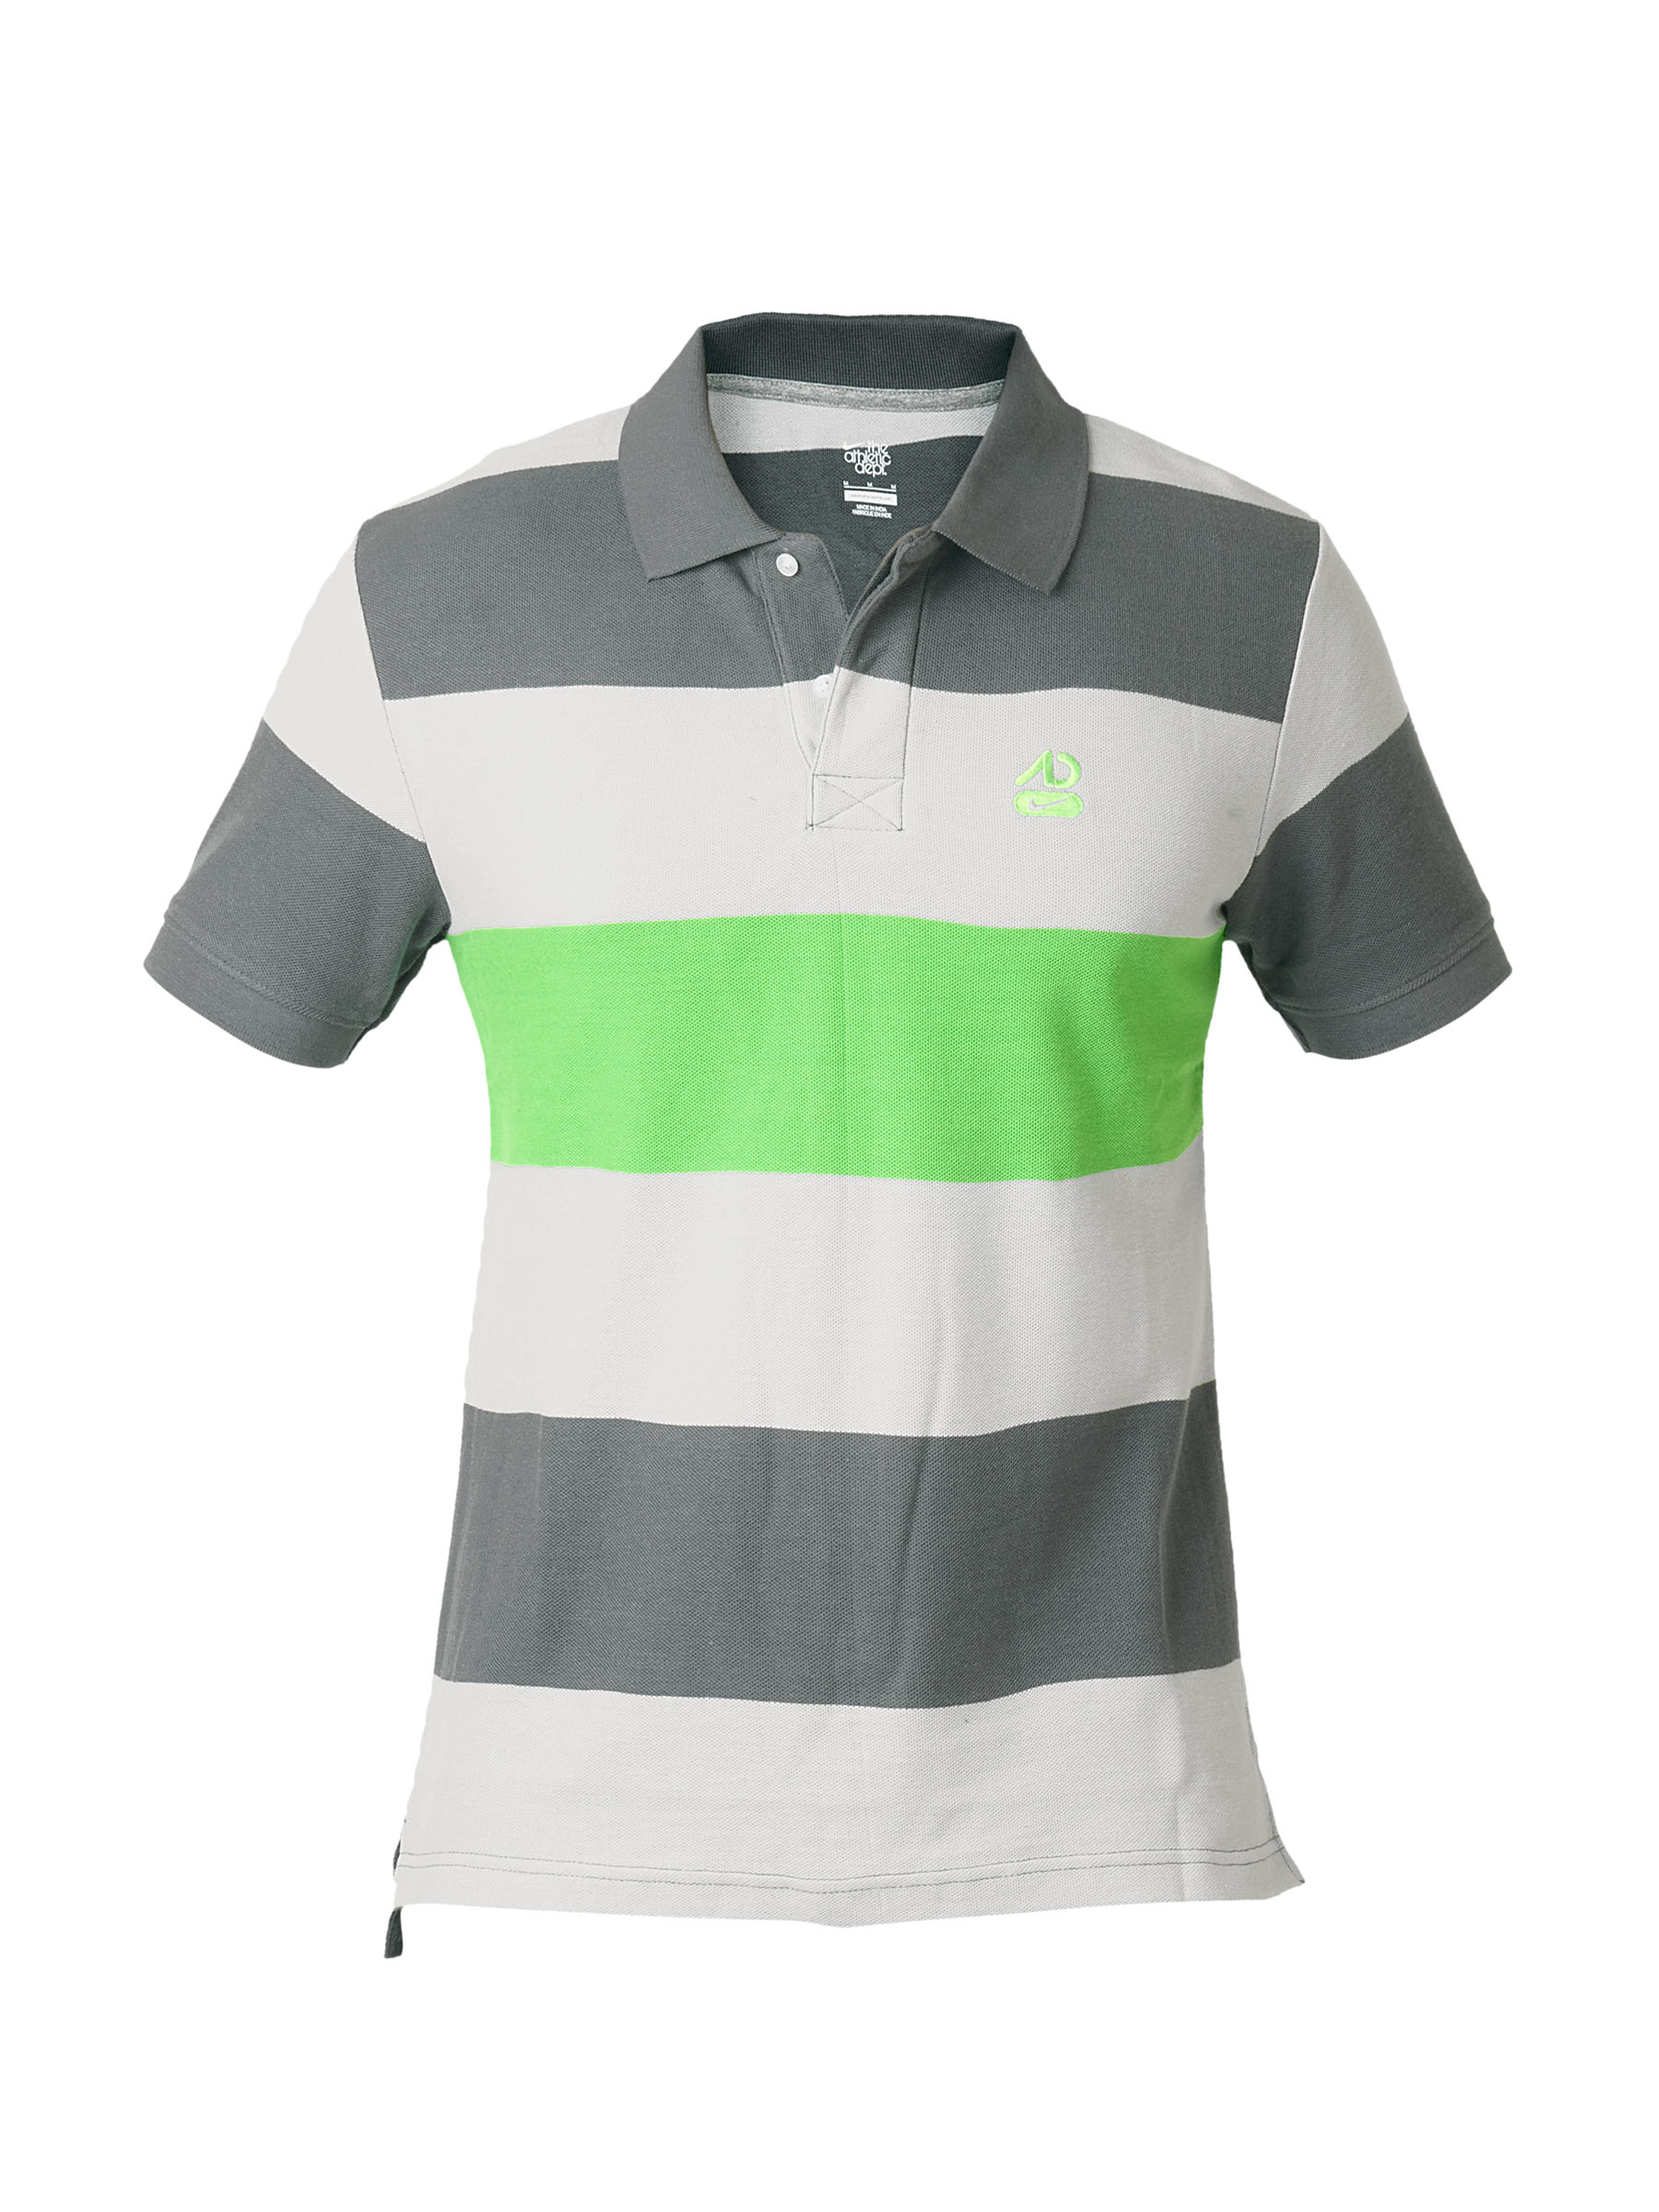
Nike Men White Polo Tshirts
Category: Apparel / Topwear / Tshirts
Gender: Men
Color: Grey
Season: Summer 2011
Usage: Casual